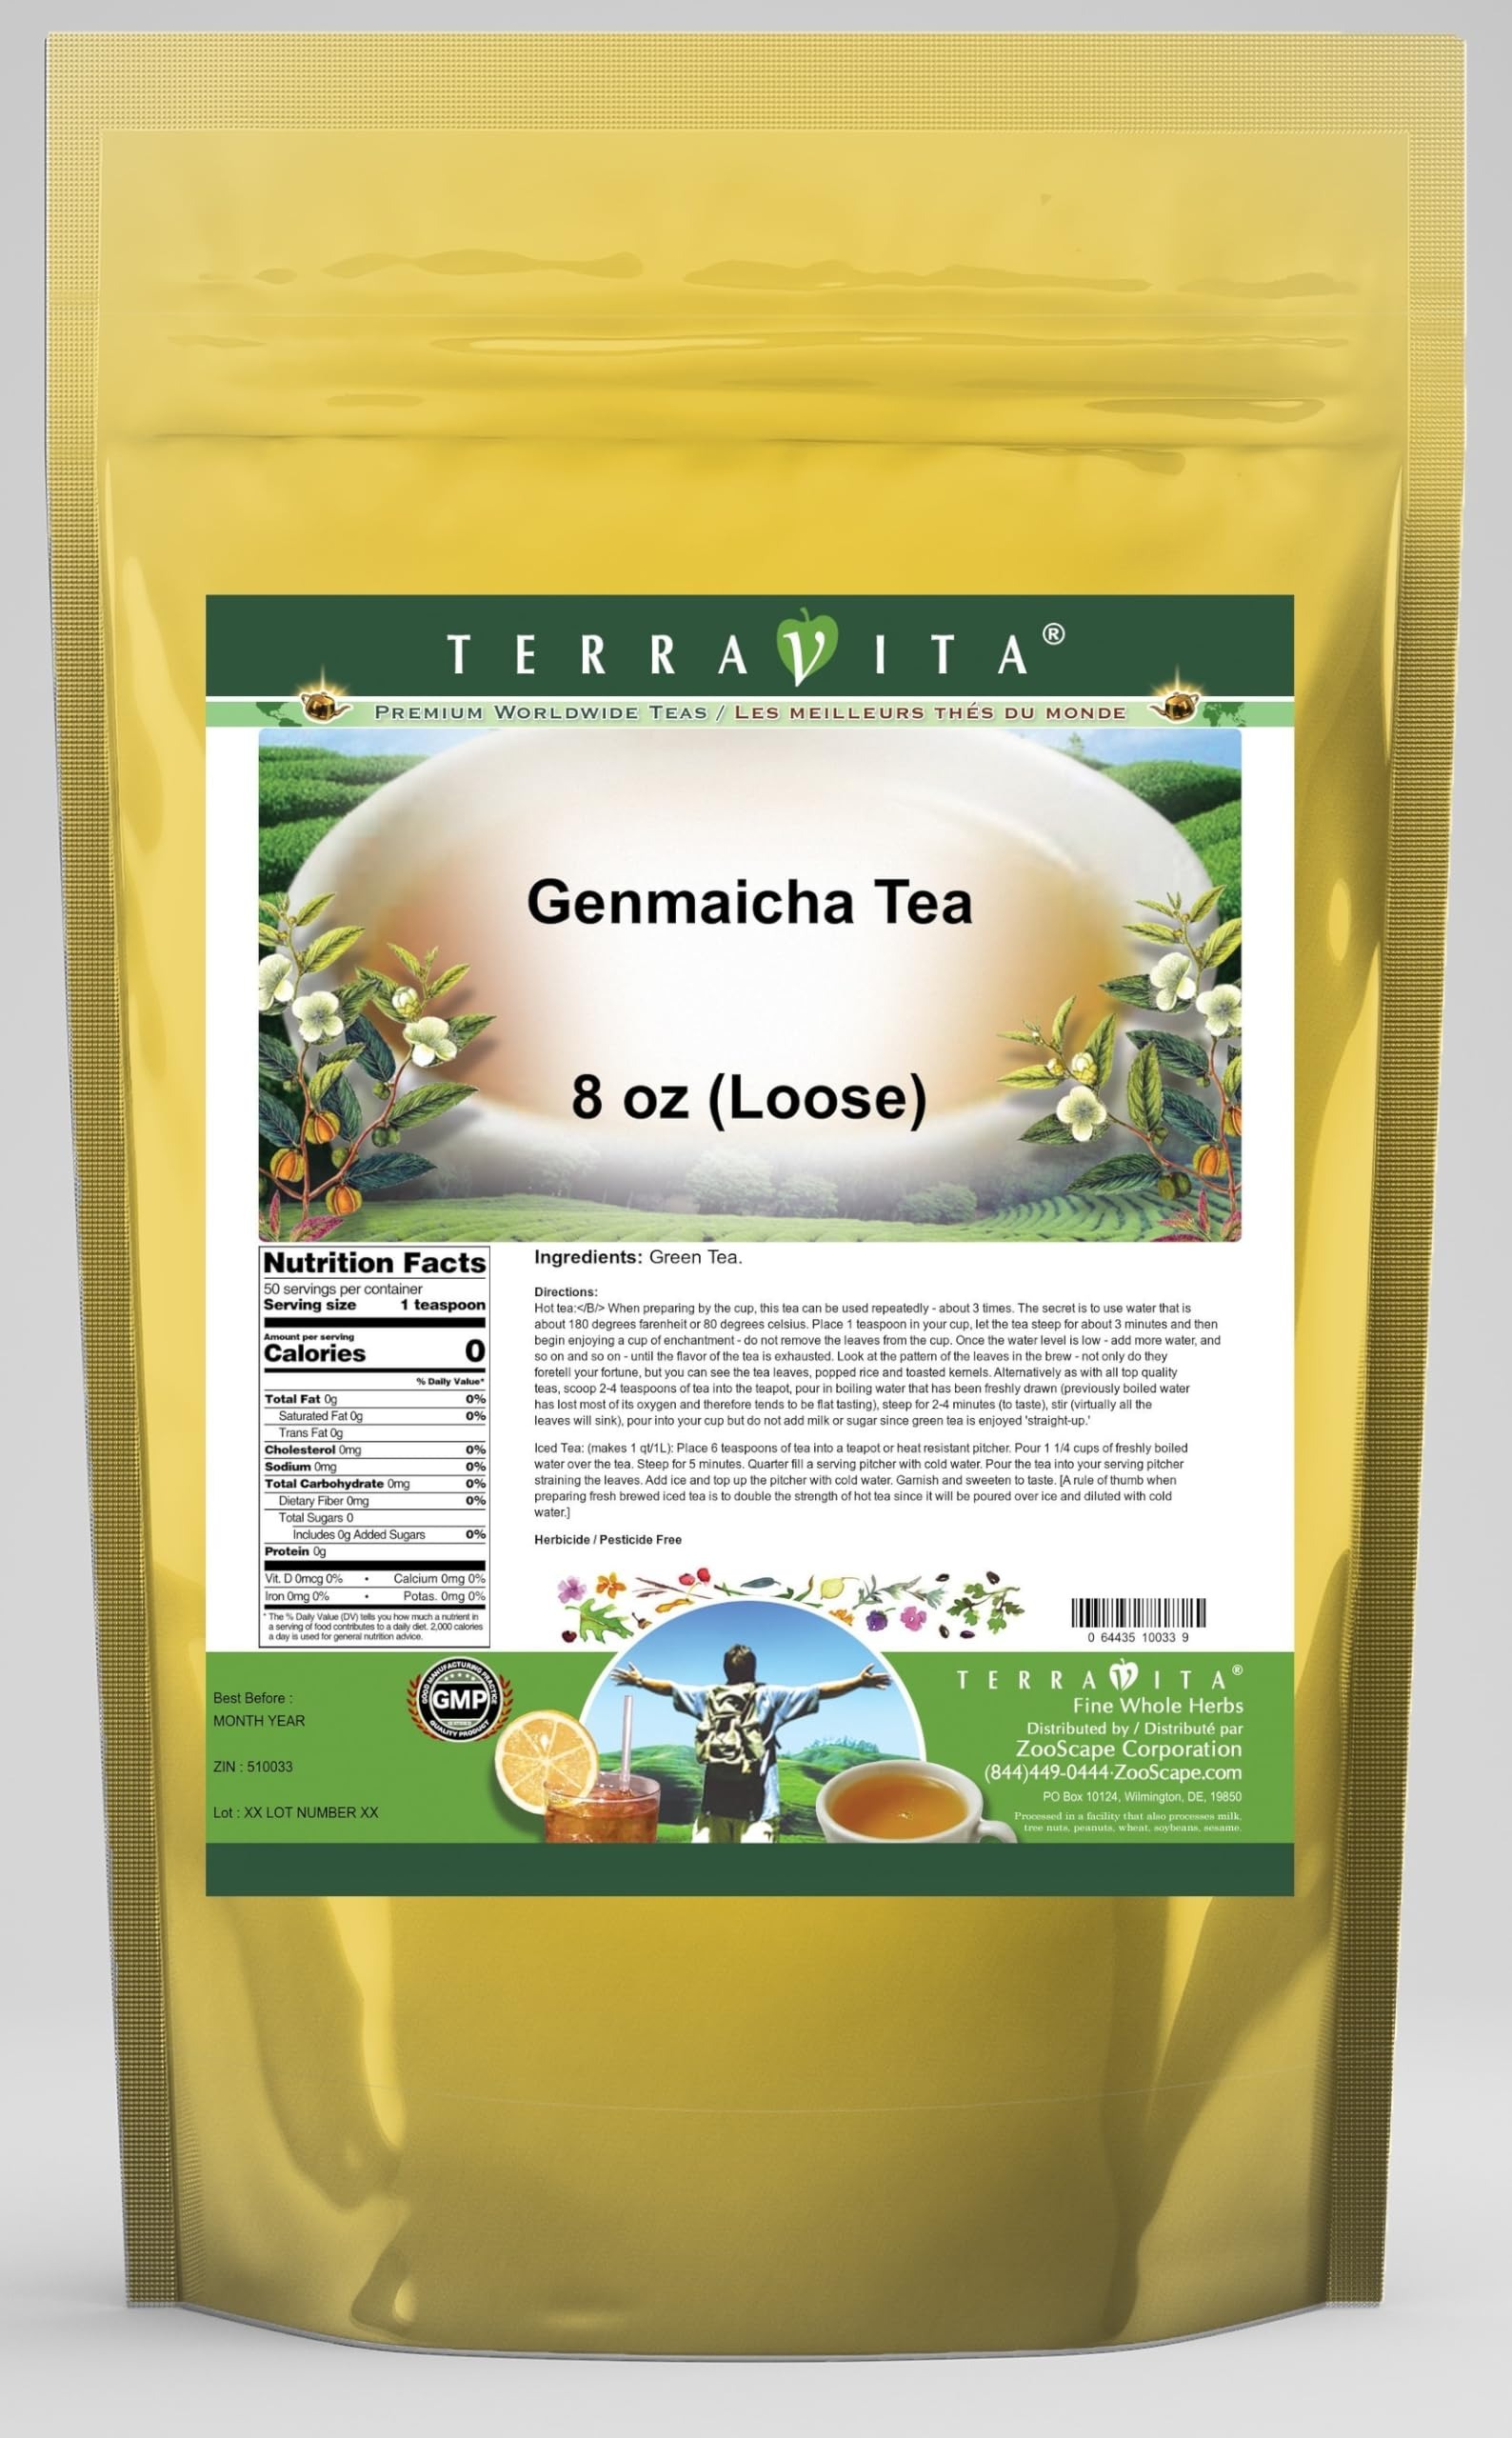
Item Name: Genmaicha Tea (Loose) (8 oz, ZIN: 510033) - 3 Pack
Bullet Point 1: Genmaicha Tea (Loose) (8 oz, ZIN: 510033)
Bullet Point 2: No fillers.
Bullet Point 3: Manufacturer: TerraVita
Bullet Point 4: Size: 8 oz
Bullet Point 5: Loose Leaf Herbal Tea - Packed in a convenient upright pouch!
Product Description: Genmaicha Tea (Loose) (8 oz, ZIN: 510033)<BR><BR>Packaged in the United States in a GMP certified facility (Good Manufacturing Practice).<BR><BR>No fillers.<BR><BR>Manufacturer: TerraVita<BR><BR>Size: 8 oz<BR><BR>Loose Leaf Herbal Tea - Packed in a convenient upright pouch!<BR><BR>Ingredients: Green Tea
Value: 24.0
Unit: Ounce

Price: 96.79